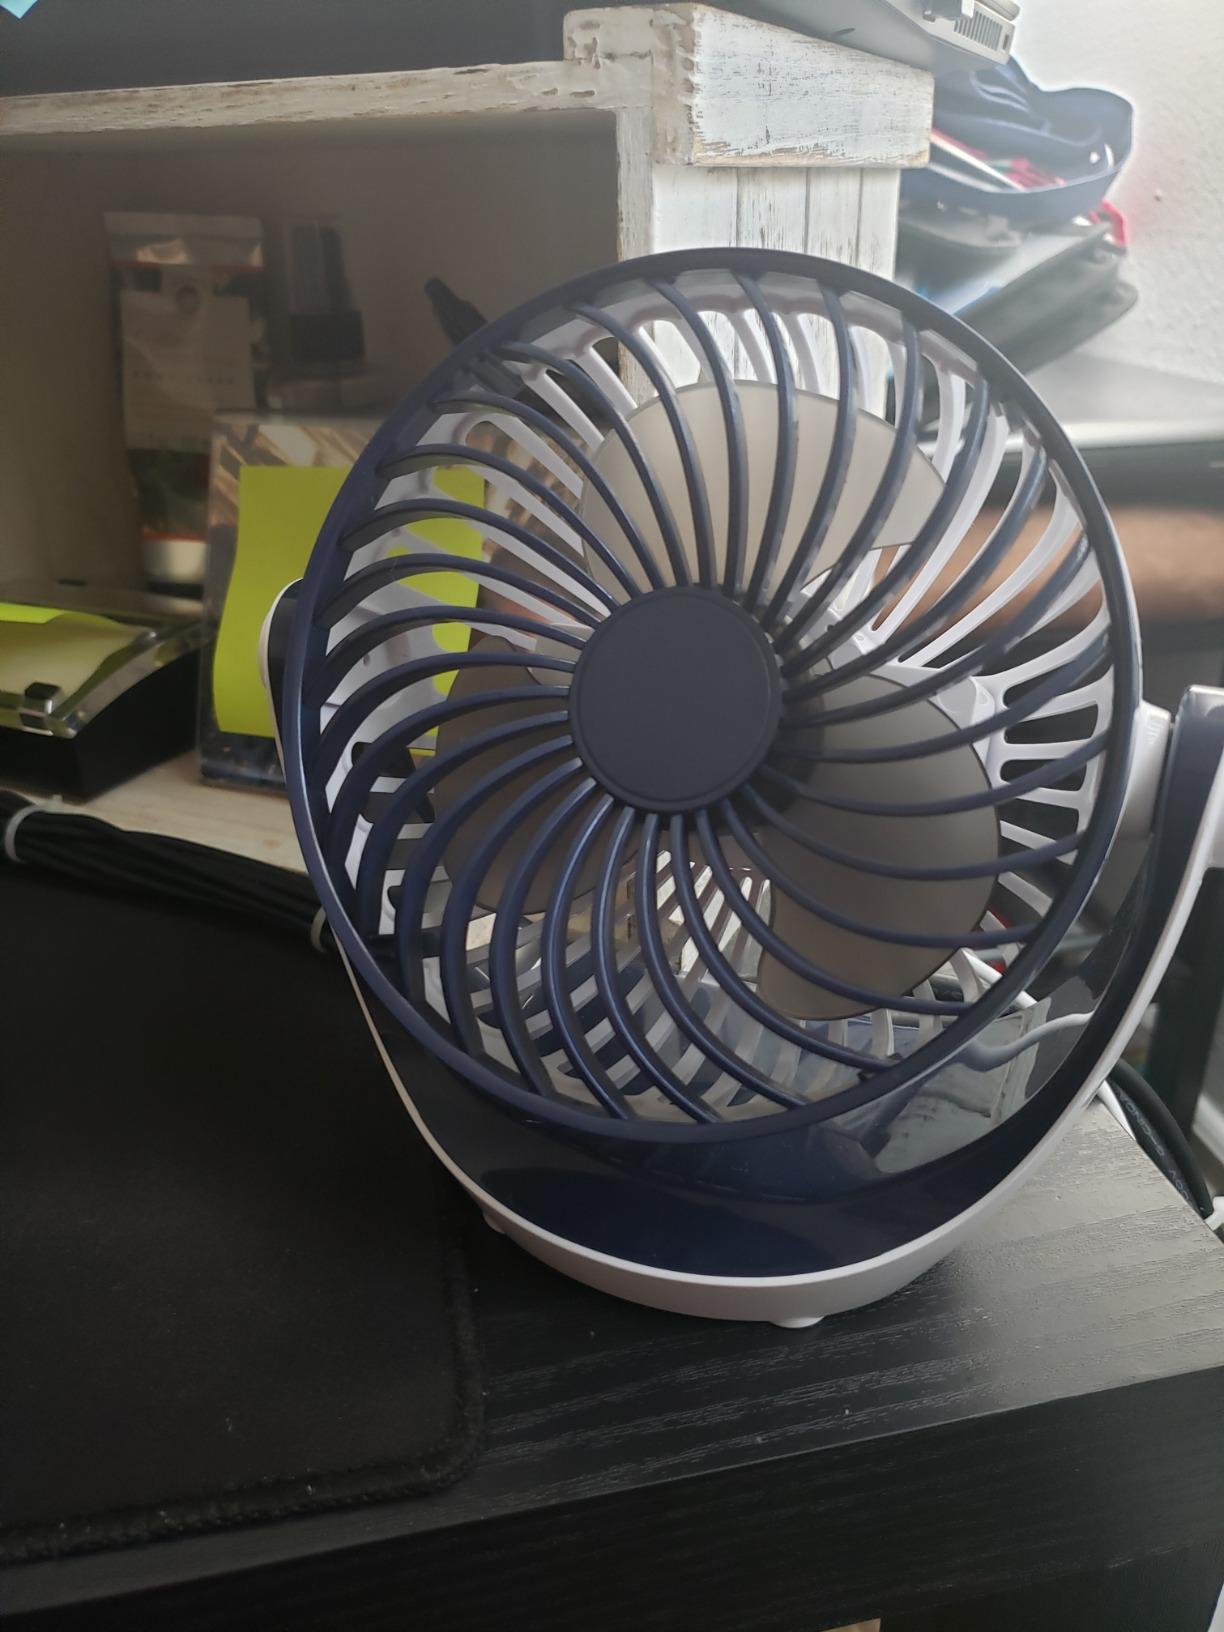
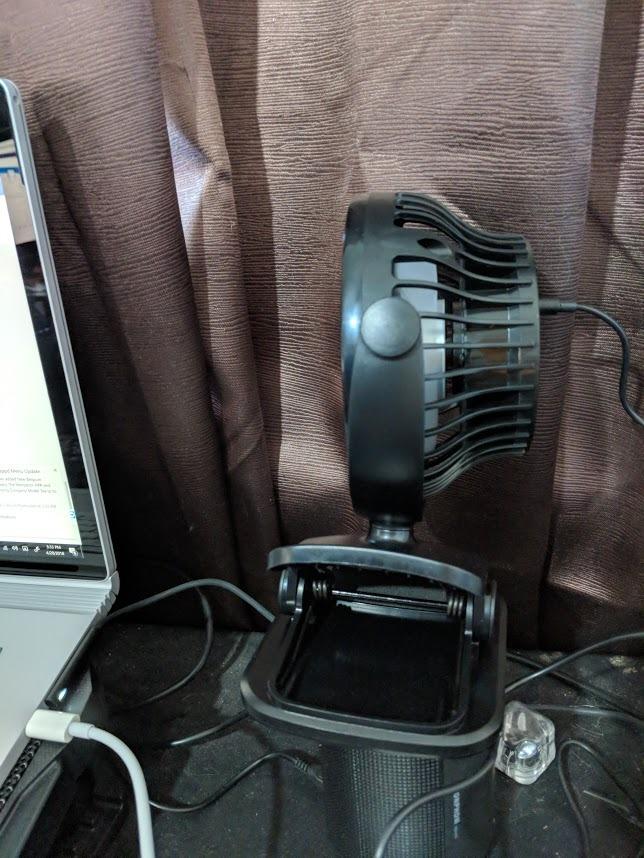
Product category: fan
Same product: no